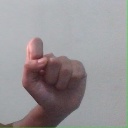
अक्षर: घ